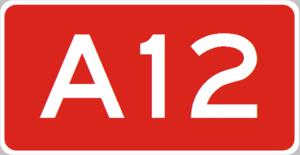
L'autoroute néerlandaise A12 est une autoroute des Pays-Bas.